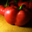
Label: sweet_pepper